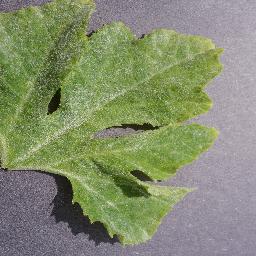
Label: Squash___Powdery_mildew